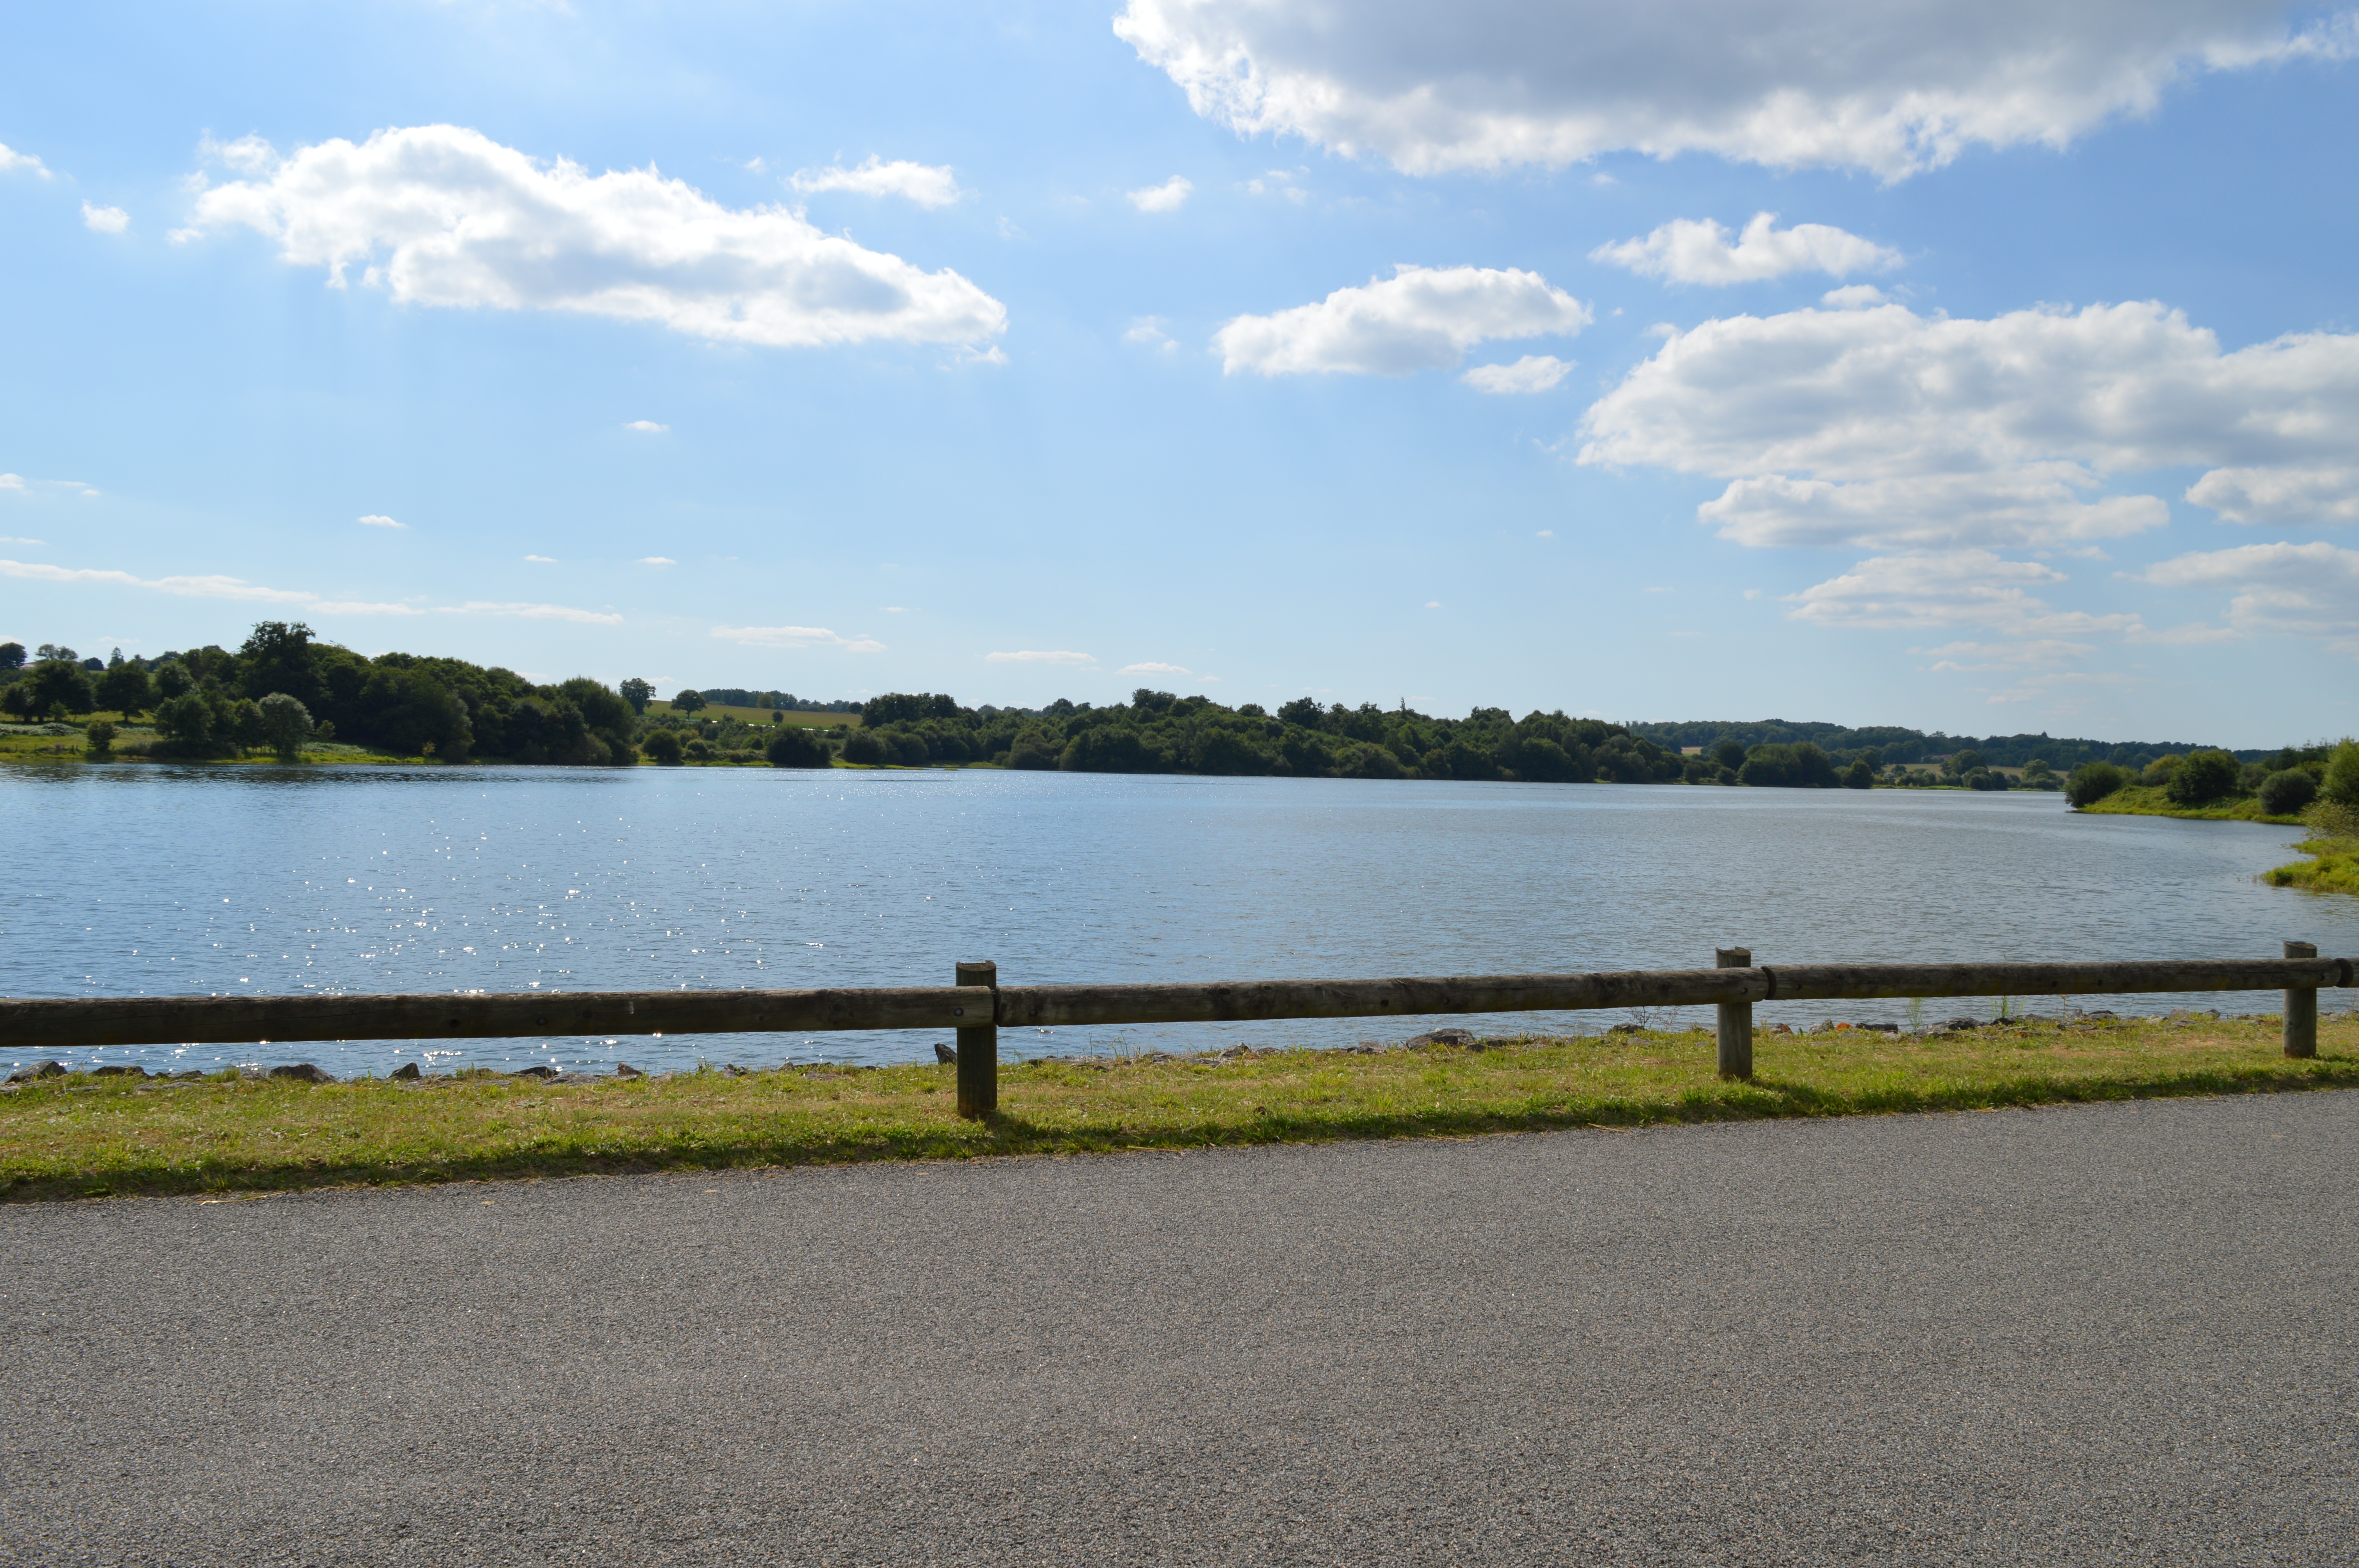
landscape, sea, water, nature, marsh, wilderness, sky, road, shore, lake, highway, river, summer, vehicle, scenic, natural, park, scenery, bay, reservoir, tourism, body of water, outdoors, wetland, loch, estuary